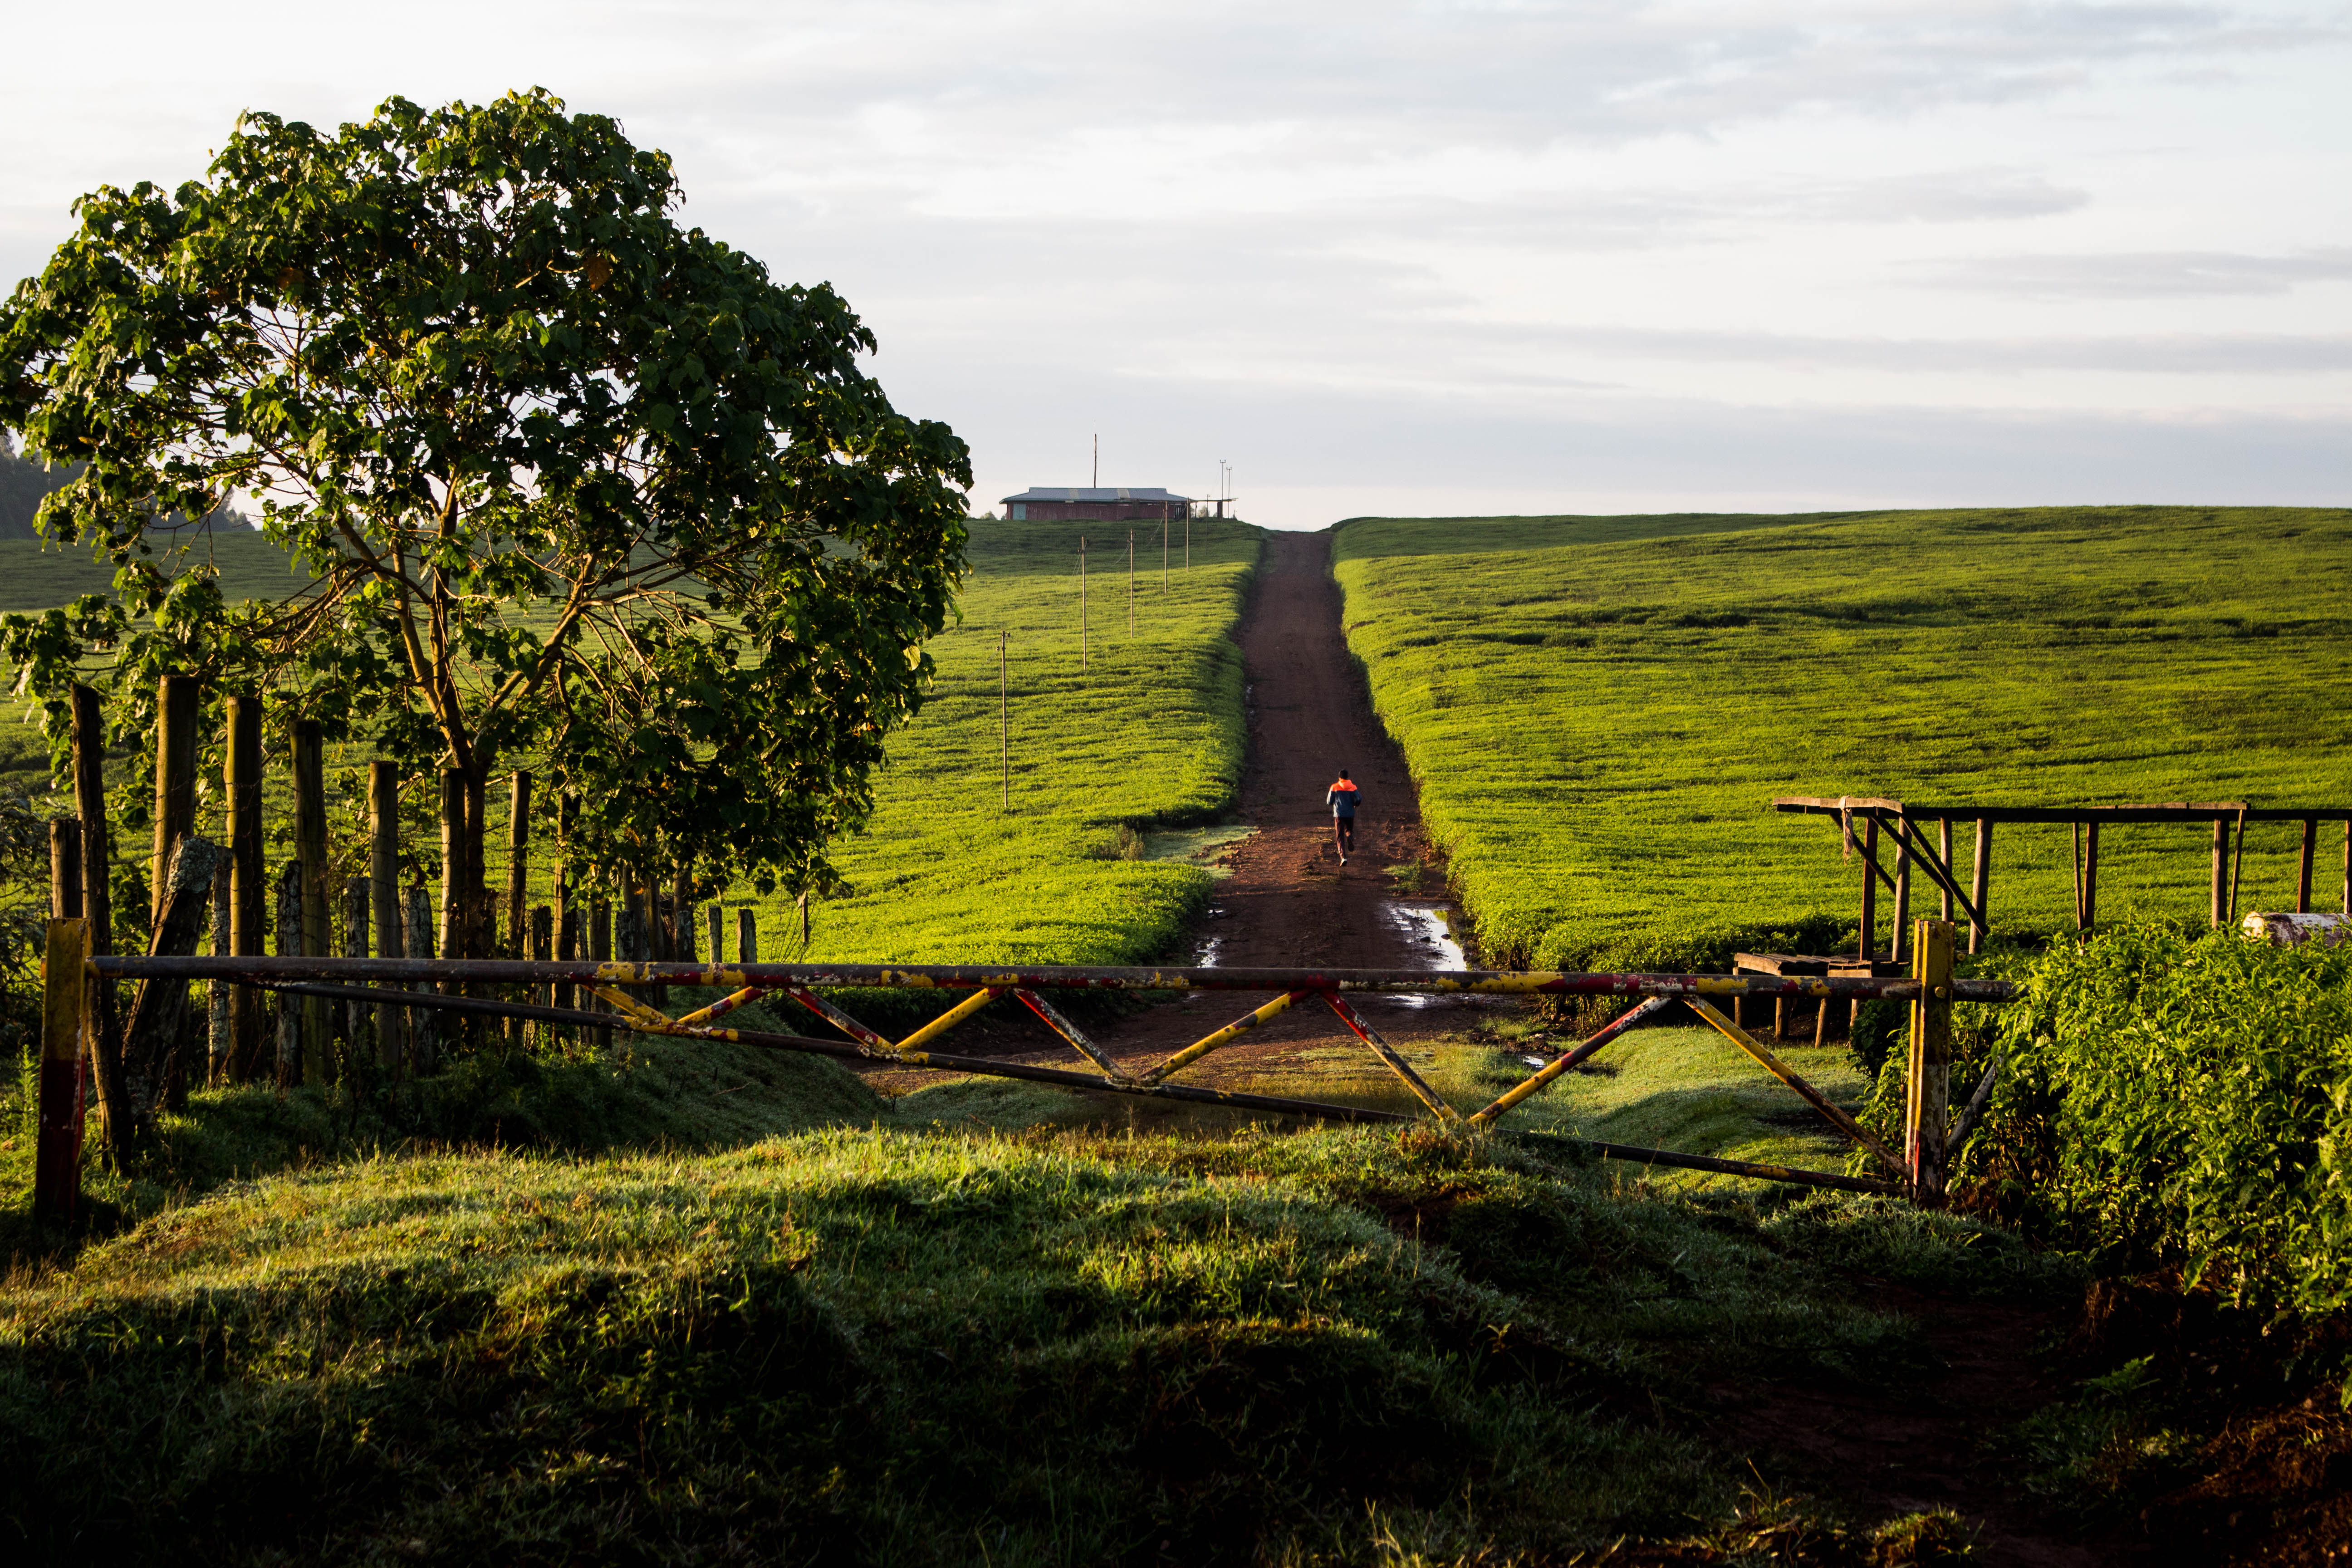
sunset, natural landscape, green, nature, tree, grass, sky, natural environment, rural area, pasture, field, grassland, farm, hill, cloud, plain, landscape, grass family, woody plant, meadow, spring, house, plant, sunlight, cottage, land lot, croft, fell, wood, prairie, plantation, road, forest